My Queen

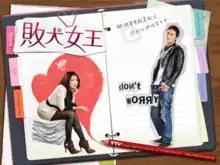
Promotional poster

My Queen, also known as "Defeated Queen" or "Queen of No Marriage", is a 2009 Taiwanese romantic-comedy television series. The television drama was produced by Sanlih E-Television starring Ethan Juan and Cheryl Yang. It was first aired on January 4, 2009 on TTV after "Invincible Shan Bao Mei" and last aired on May 31, 2009.